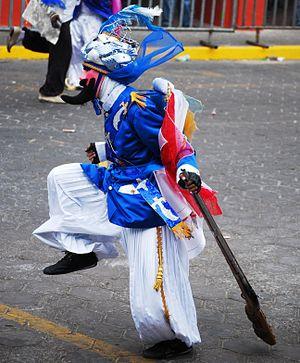
Environ 225 communautés célèbrent le carnaval au Mexique de diverses manières, les célébrations modernes les plus grandes et les plus connues se déroulant à Mazatlán et dans la ville de Veracruz.